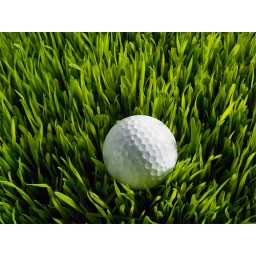
Photo composition instructions:Exchange golf ball with Earth (previous picture)Clone in more grass on the left.